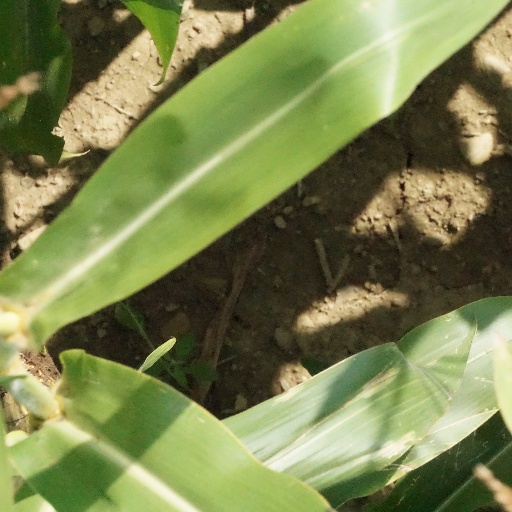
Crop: maize; corn